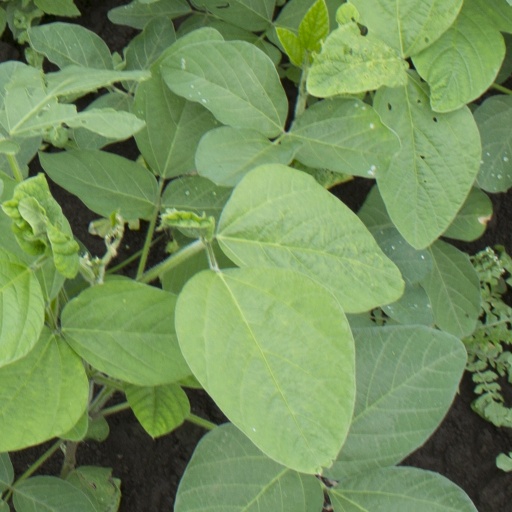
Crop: soybean